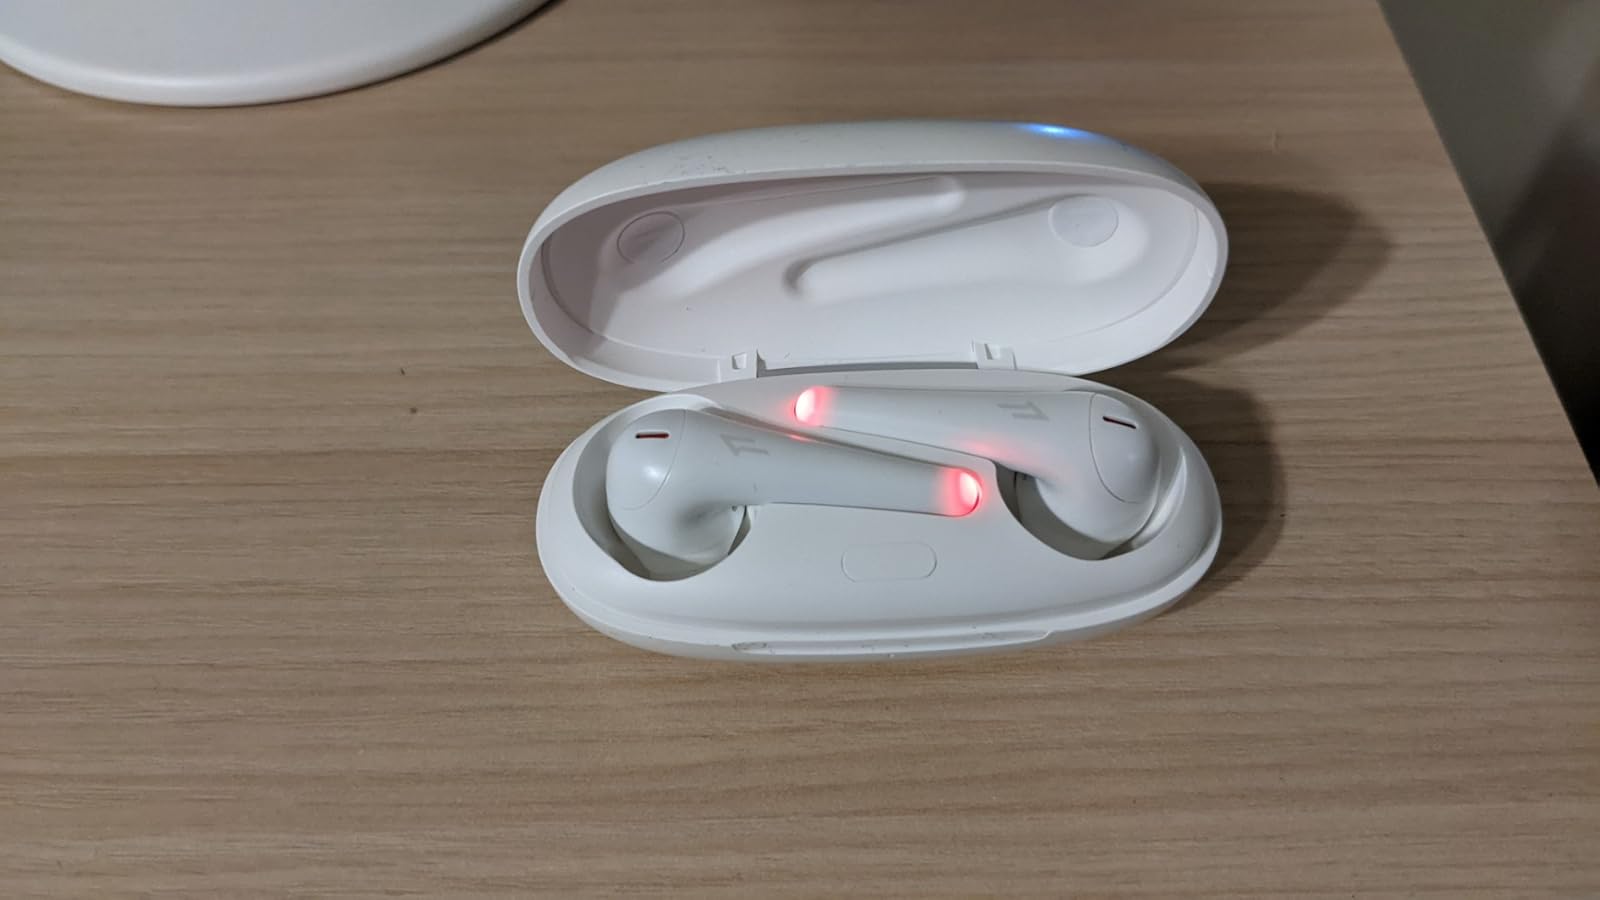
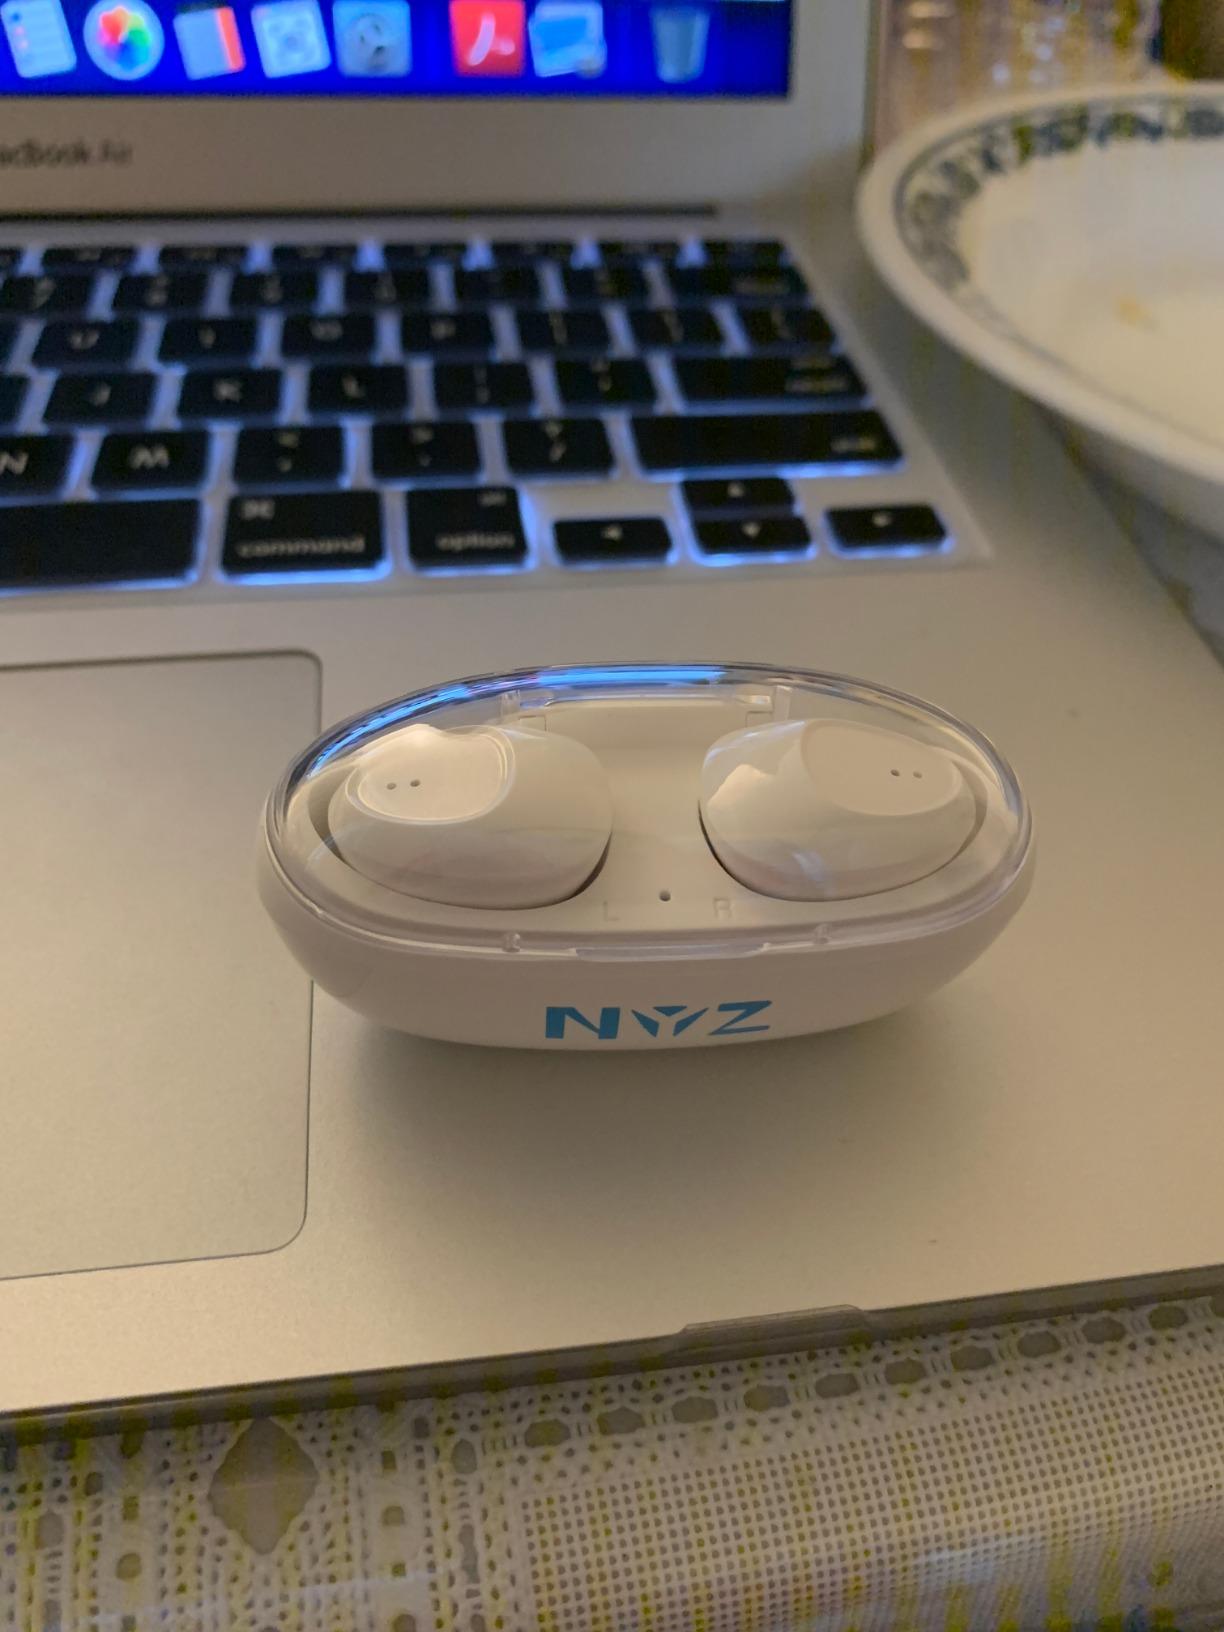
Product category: earbuds
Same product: no